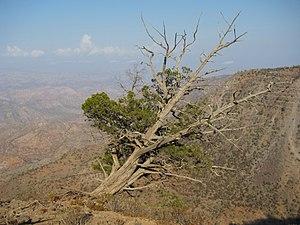
Juniperus procera Hochst. ex Endl. en bordure de la Forêt du Day, Djibouti
La flore de Djibouti est composée de 783 espèces indigènes.